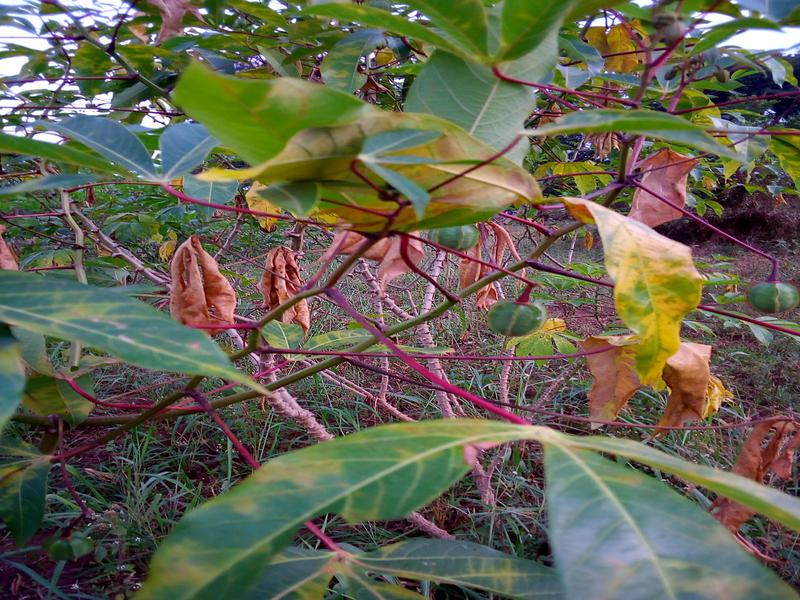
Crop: cassava
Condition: brown_streak_disease